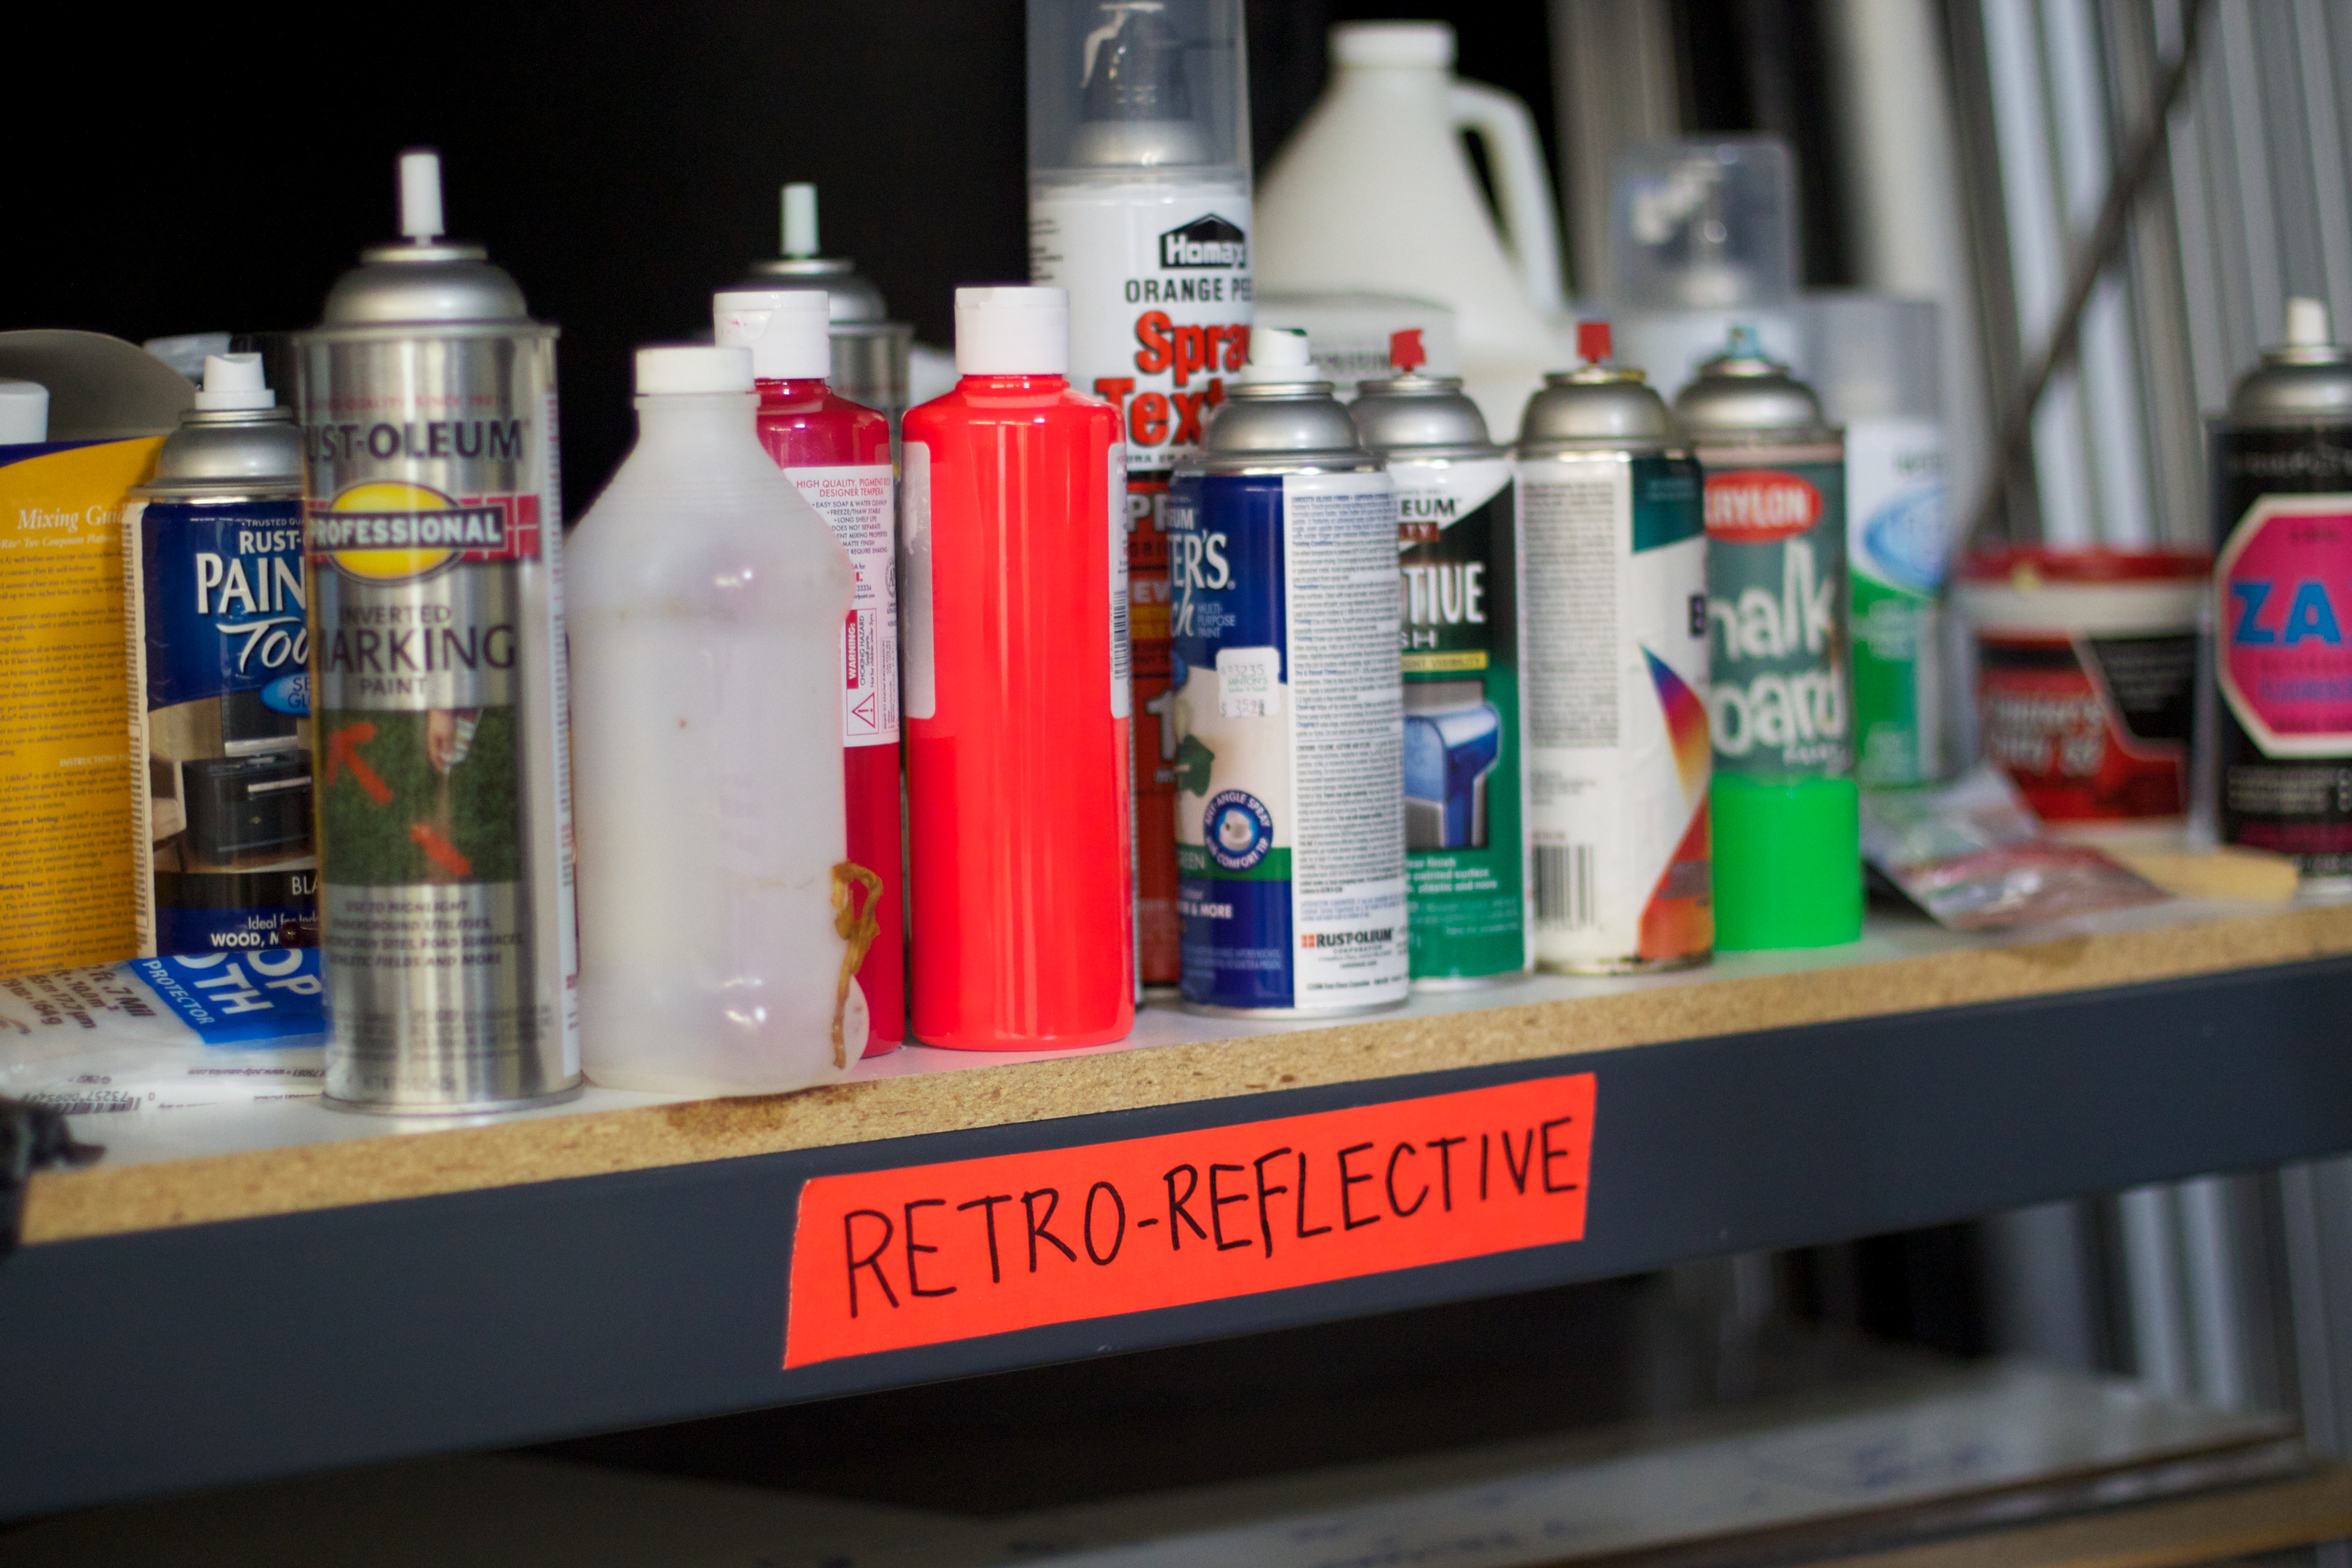
bottle, product